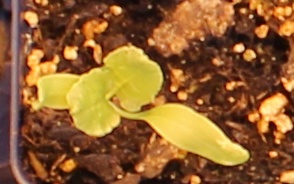
Label: Sugar beet